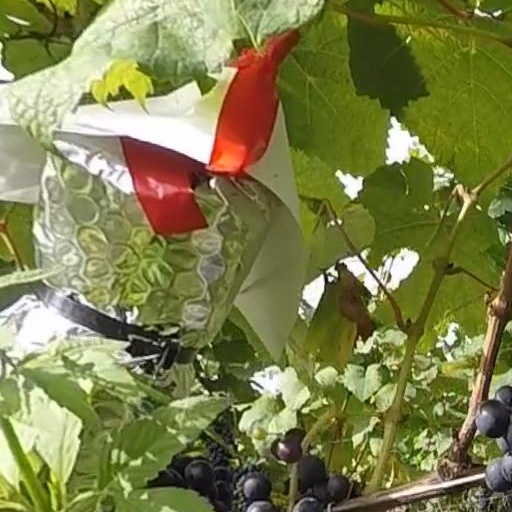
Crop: grape